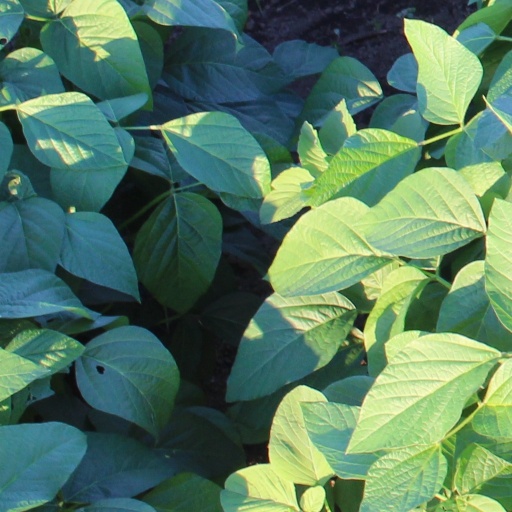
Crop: soybean